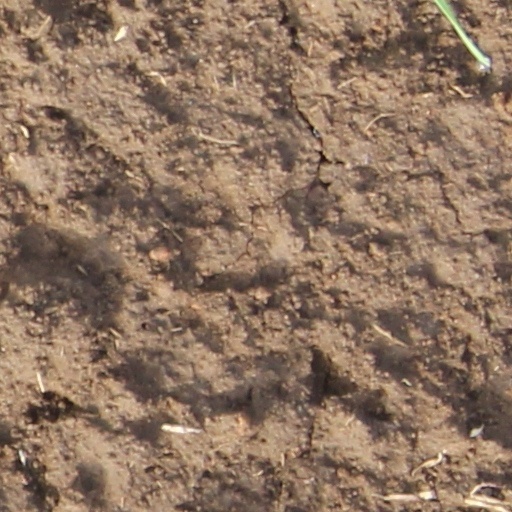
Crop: wheat